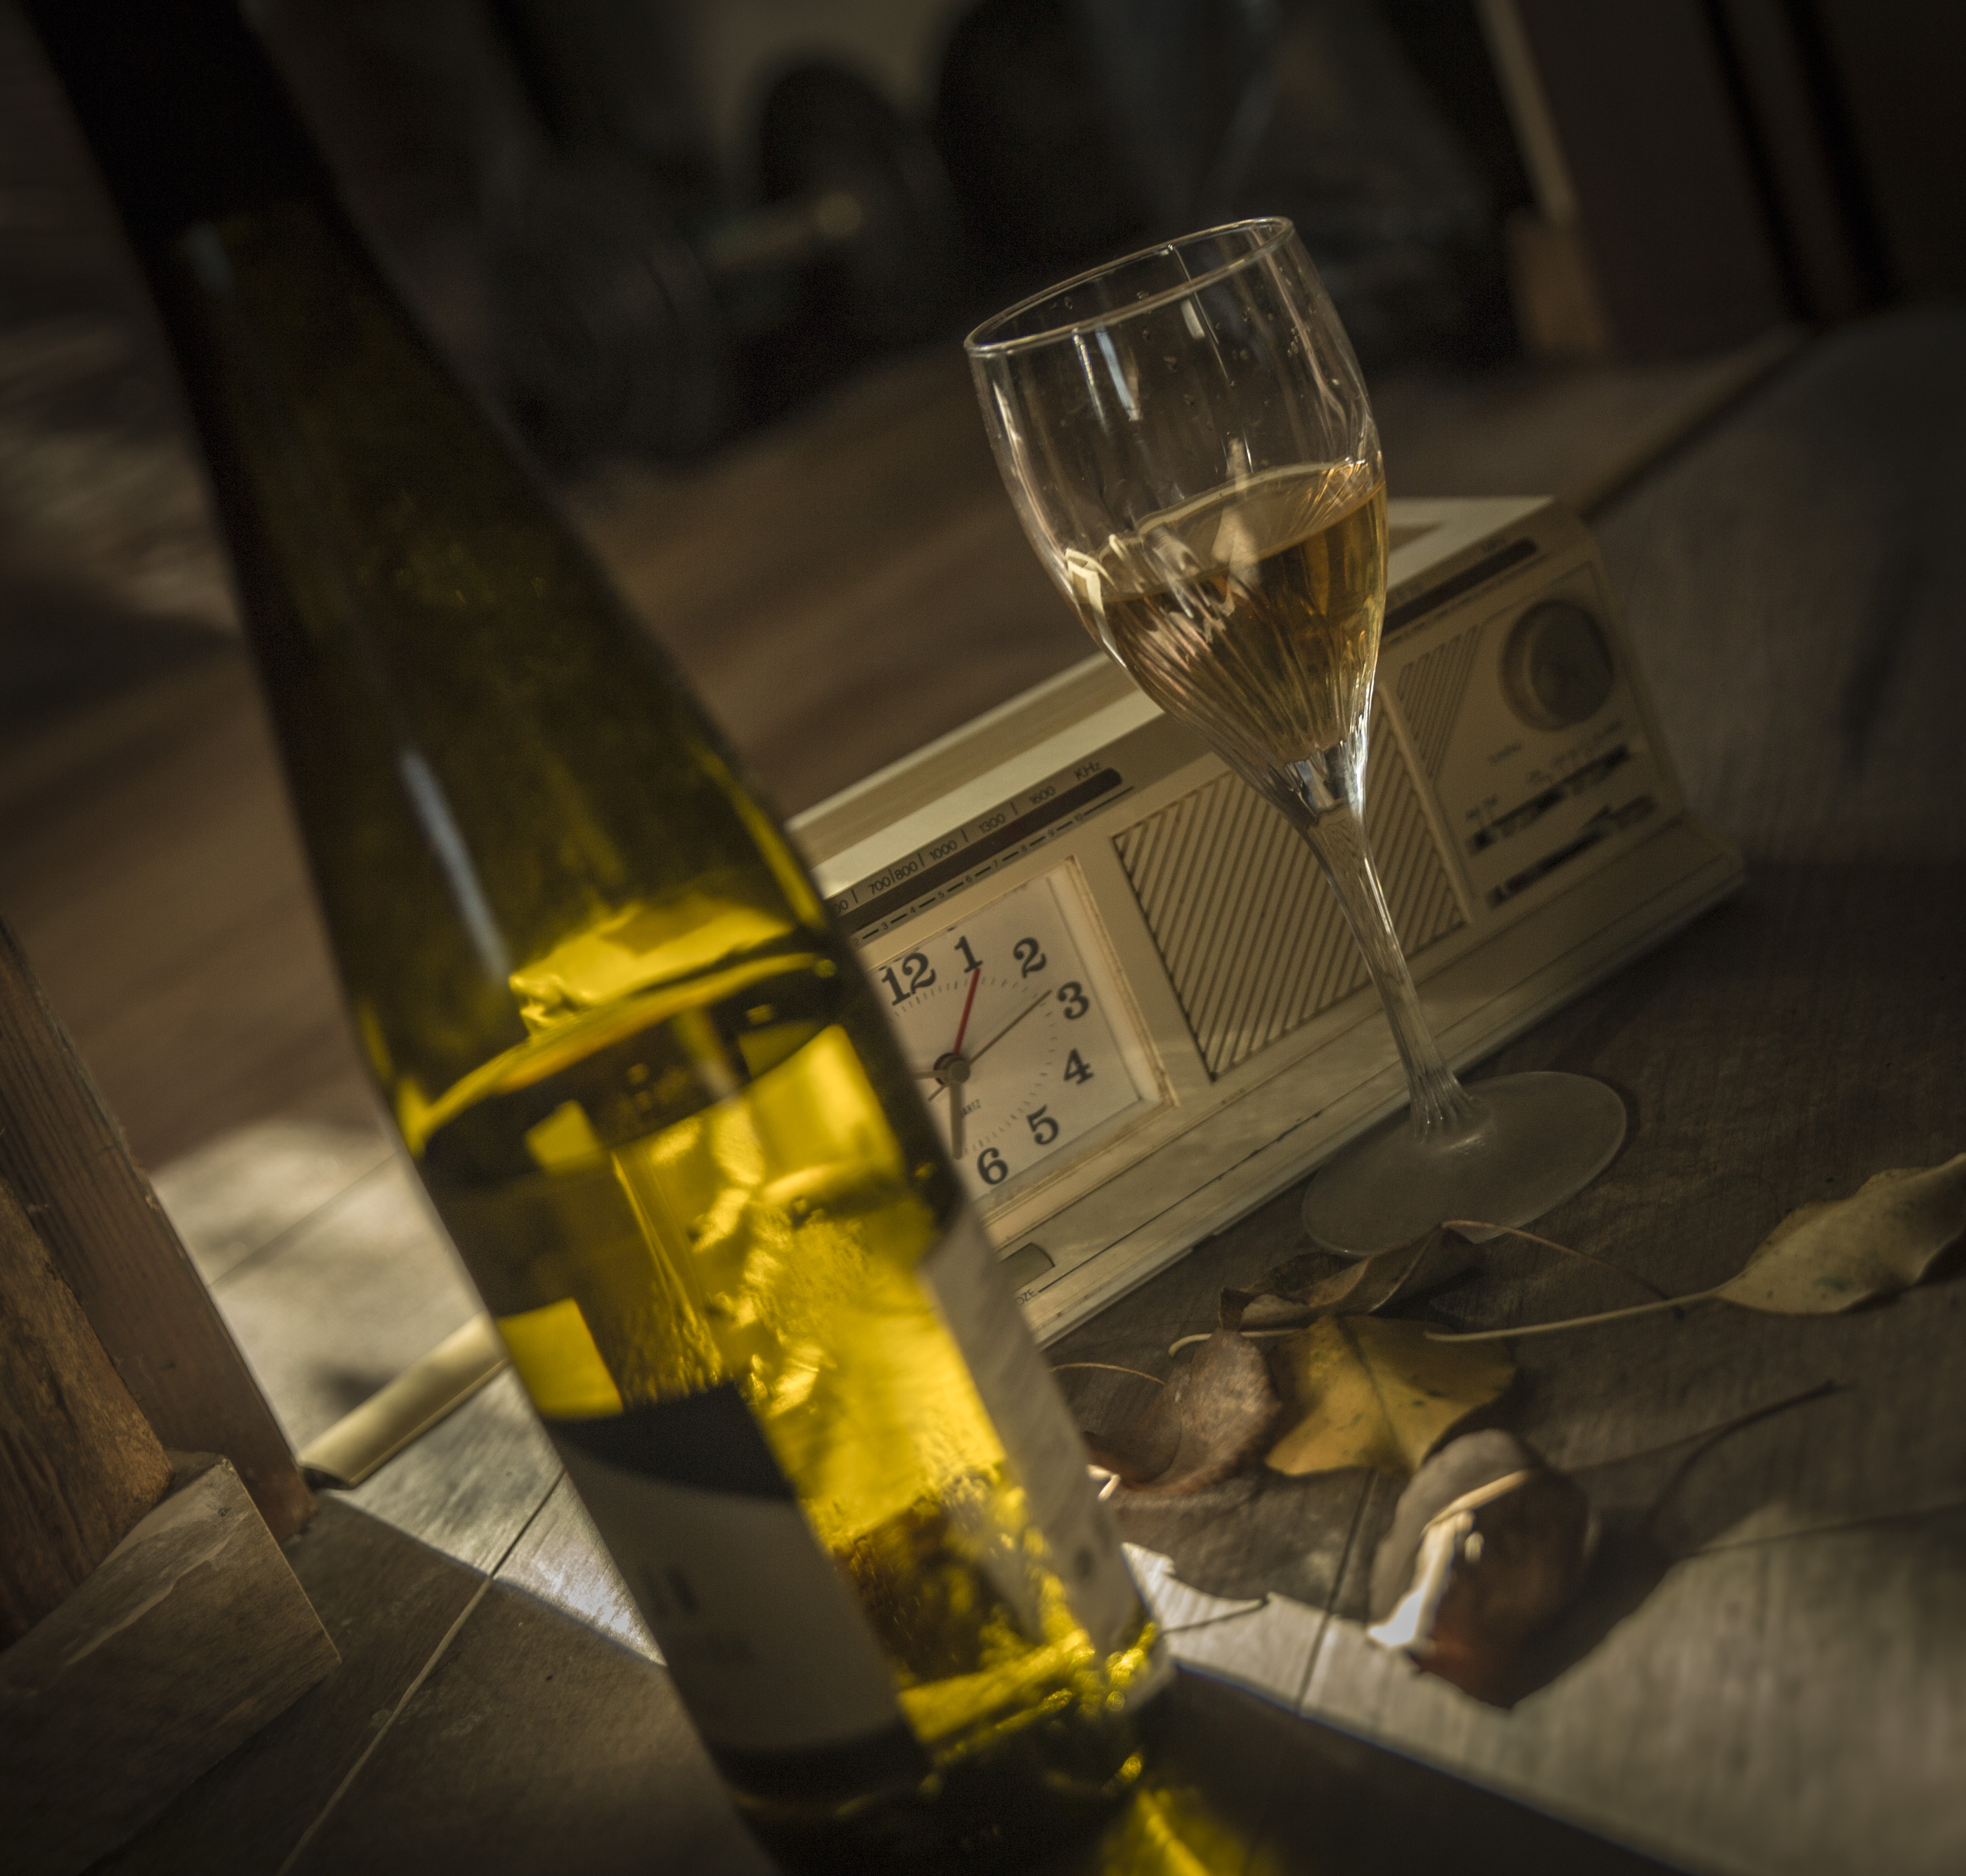
vine, clock, leaf, autumn, yellow, glass bottle, glass, drink, alcohol, distilled beverage, Material property, liqueur, Transparent material, bottle, scotch whisky, drinkware, wine glass, fluid